Valenzuela station

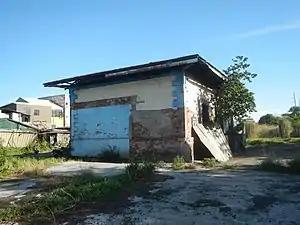
The old station in 2018.

The station opened in as Polo station, in what was then the municipality of Polo, in Bulacan. This was originally part of the railway line connecting Manila to northern Luzon. It once served as a flag stop. Along with the then-municipality, it was later renamed and became known as the Valenzuela station.